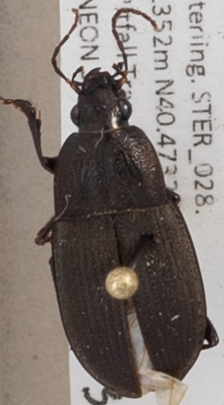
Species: Chlaenius tomentosus
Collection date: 2015-09-03
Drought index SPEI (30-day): -0.722
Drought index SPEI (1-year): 0.782
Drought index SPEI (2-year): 1.69